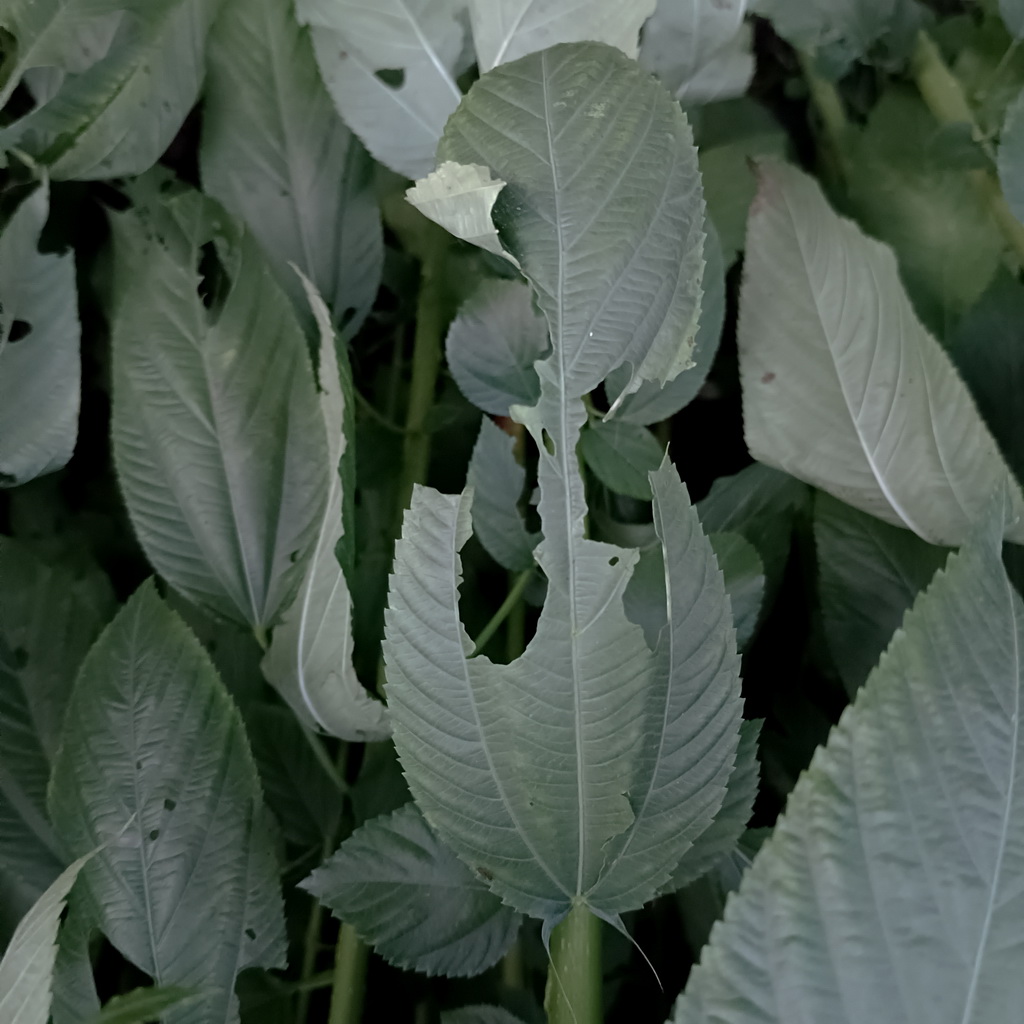
Label: Holed